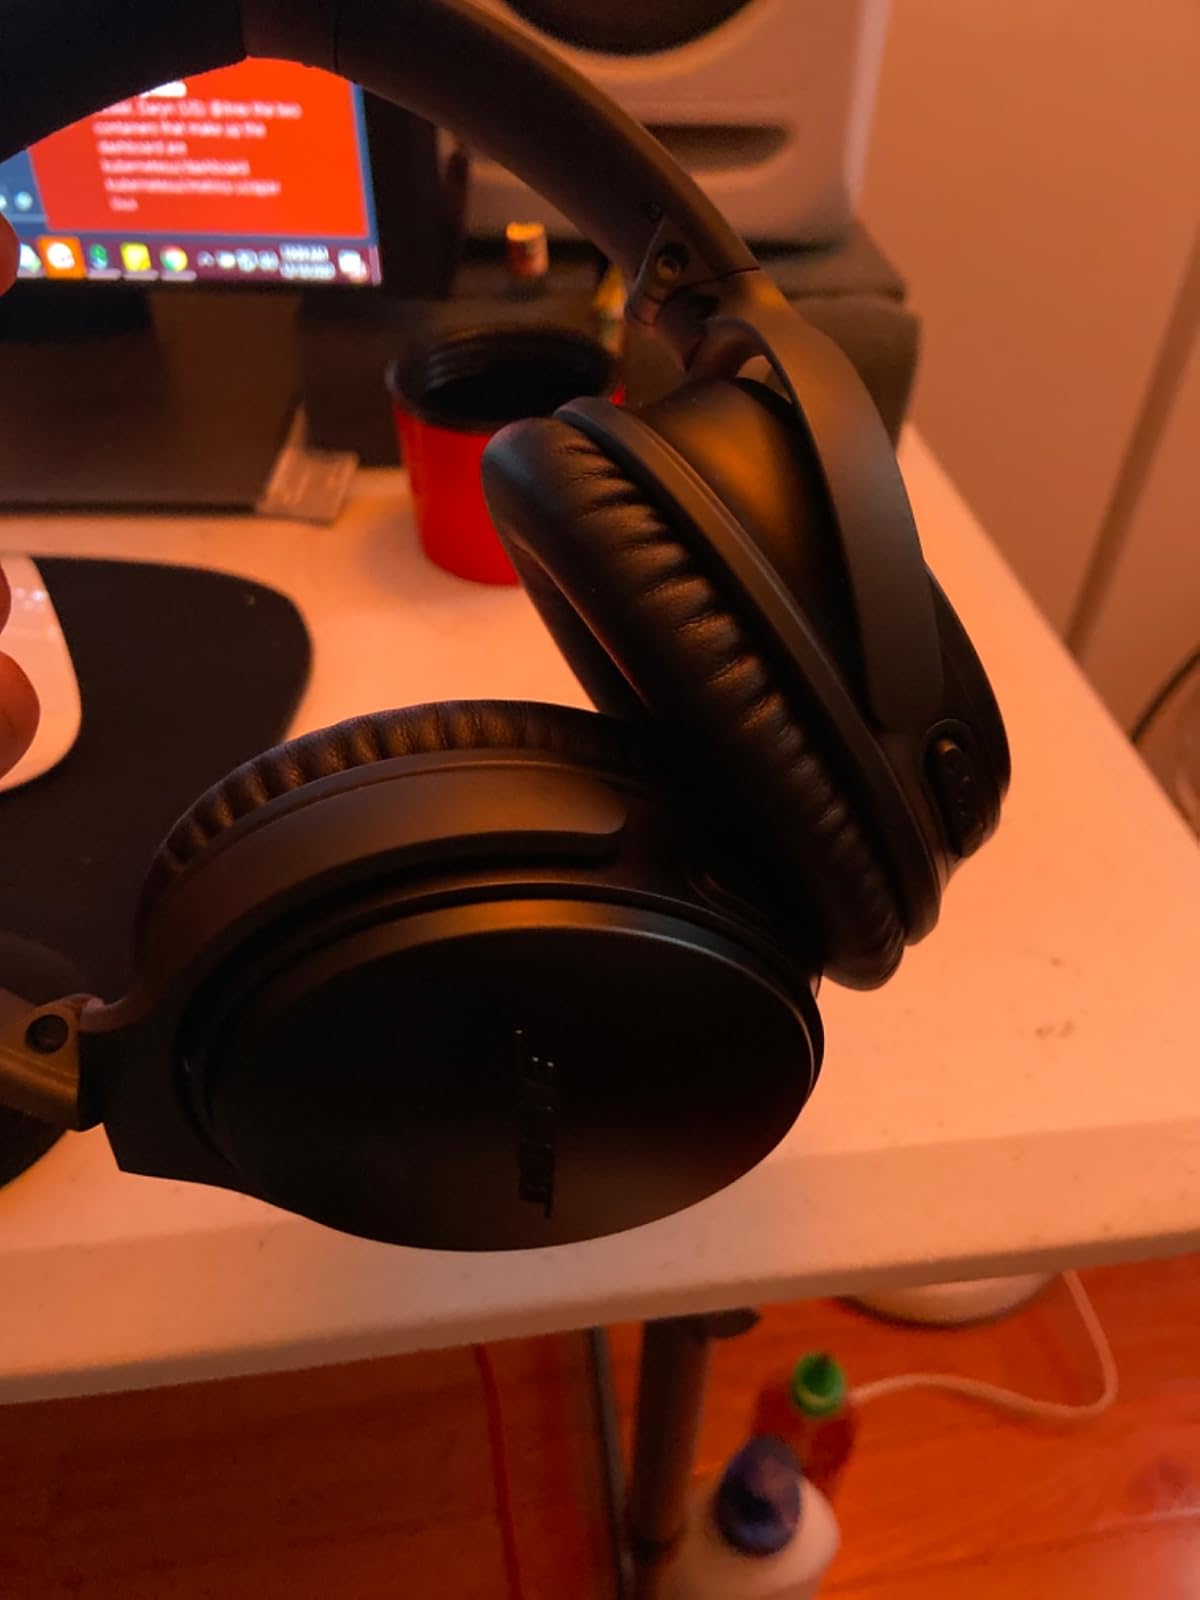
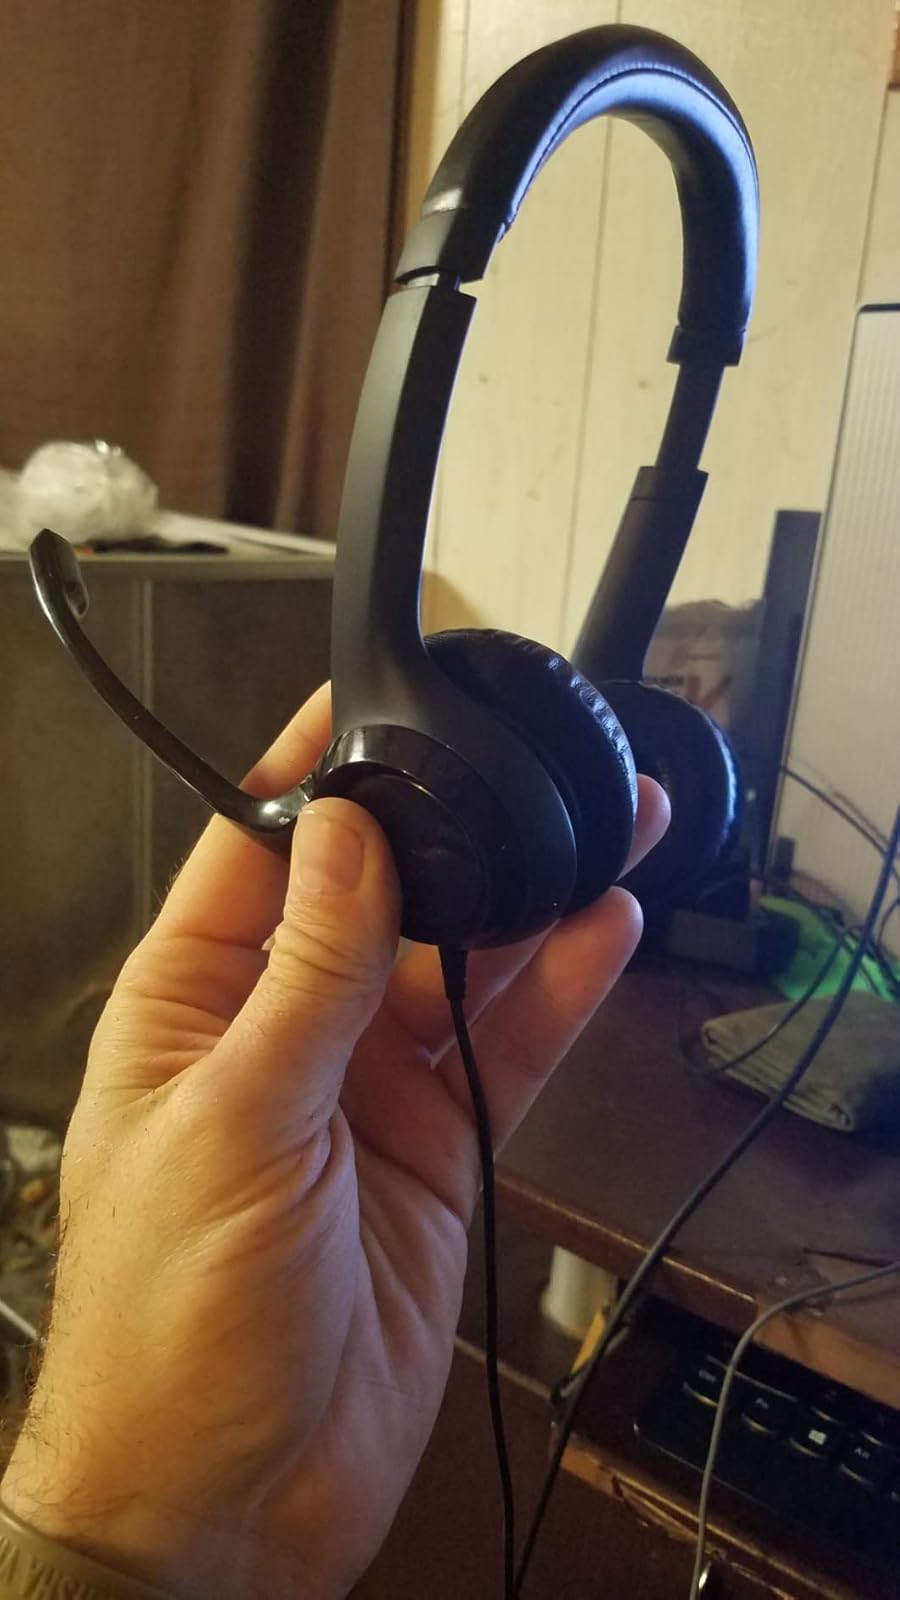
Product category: headphones
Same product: no